KidsOR

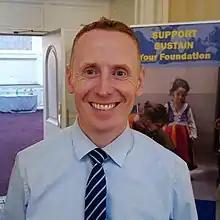
CEO David Cunningham during a talk to Rotary International in 2022

The charity was founded by Nicola and Garreth Wood and its base is in Edinburgh. Preventable problems like appendicitis and broken bones can result in death or blighted lives. The charity plans to install 120 operating theatres by 2030. They supply equipment that is intended to not require expensive maintenance and they also fund the training of anaisthetists and surgeons to staff the new facilities. In 2021 they estimated that they had improved the lives of 36,000 children.